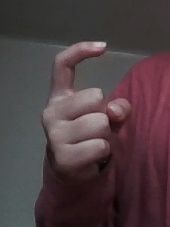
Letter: ra